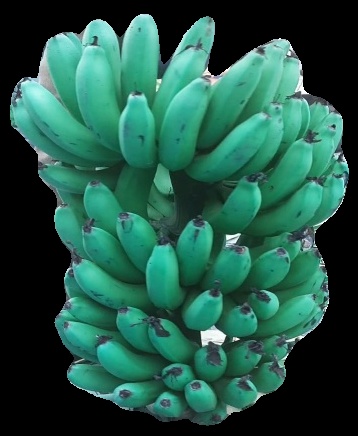
Variety: pachbale
Grade: grade3